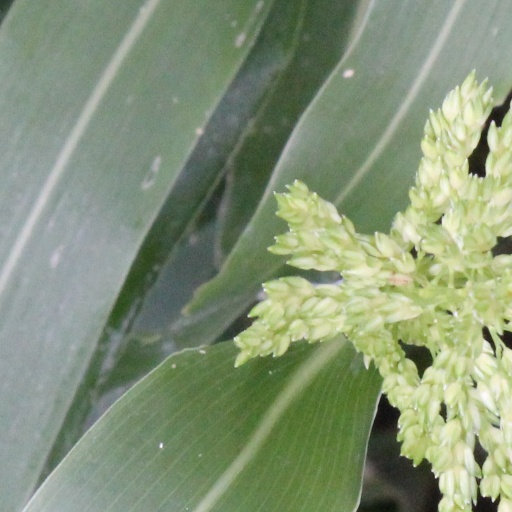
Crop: sorghum